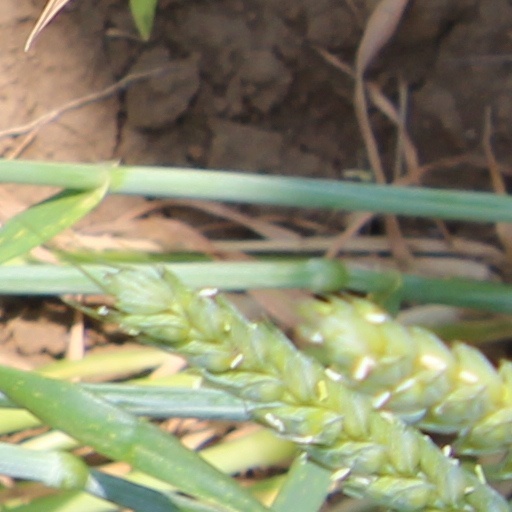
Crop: wheat